Protist shell

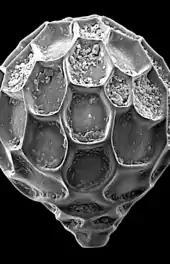
Benthic foraminifera "Favulina hexagona", together with nanofossils enclosed inside the shell hexagons

The cell body of many choanoflagellates is surrounded by a distinguishing extracellular matrix or periplast. These cell coverings vary greatly in structure and composition and are used by taxonomists for classification purposes. Many choanoflagellates build complex basket-shaped "houses", called lorica, from several silica strips cemented together. The functional significance of the periplast is unknown, but in sessile organisms, it is thought to aid attachment to the substrate. In planktonic organisms, there is speculation that the periplast increases drag, thereby counteracting the force generated by the flagellum and increasing feeding efficiency.